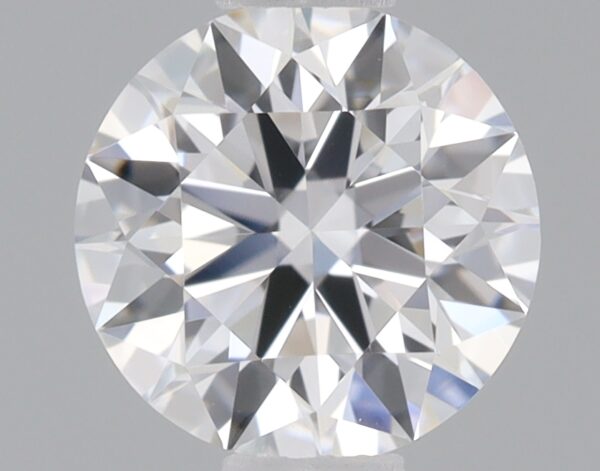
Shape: round
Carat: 0.61
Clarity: VVS2
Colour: D
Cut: IDEAL
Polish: EX
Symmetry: EX
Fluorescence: NONE
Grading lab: IGI
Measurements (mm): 5.41 x 5.45 x 3.36